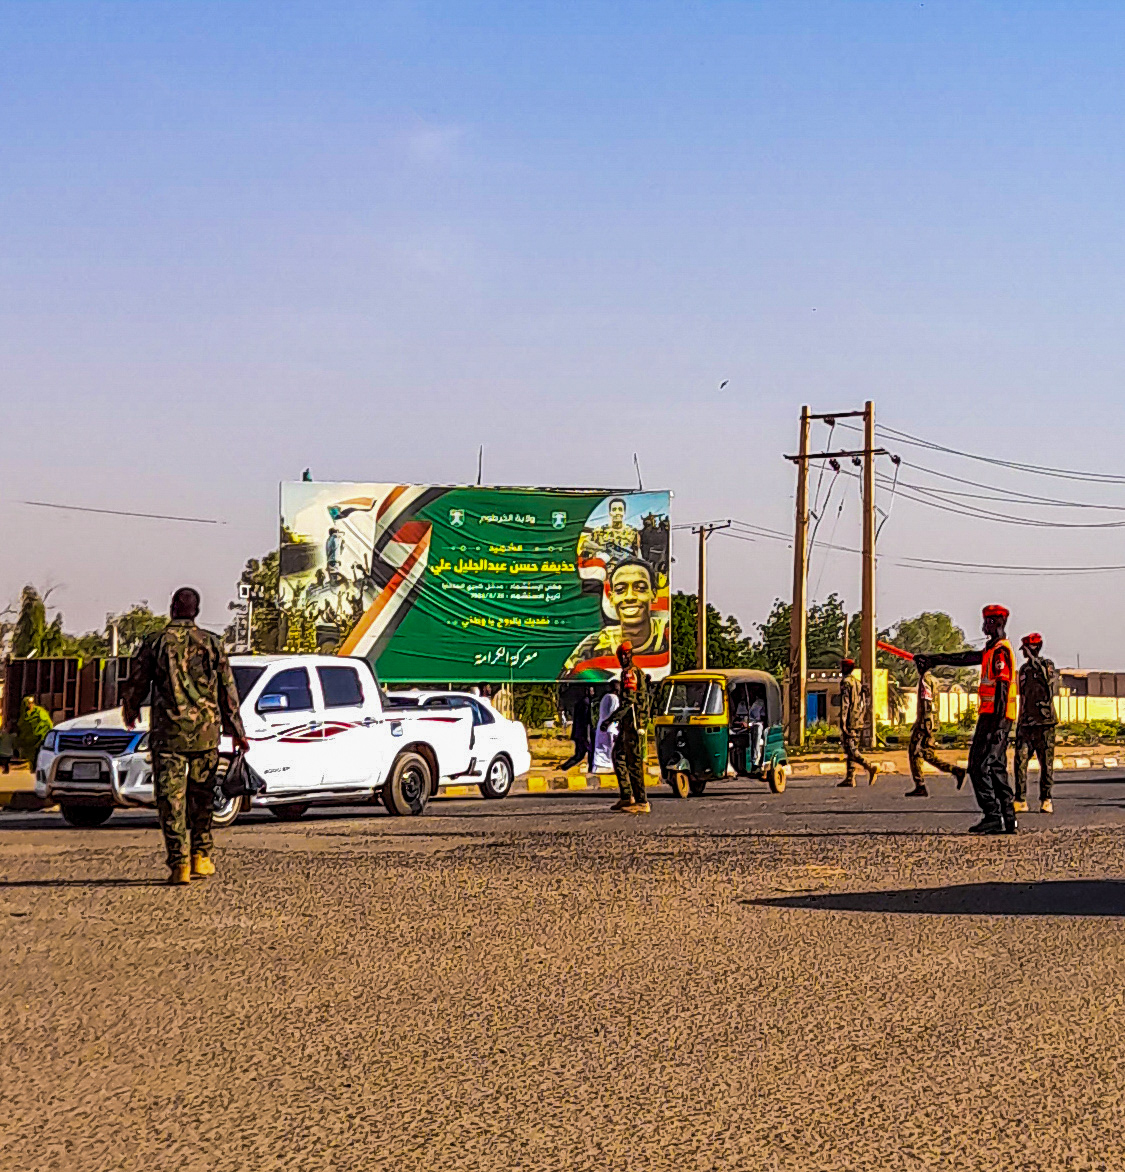
الوصف بالفصحى: حركة المرور في شوارع مدينة أمدرمان
التصنيف: Uncategorized